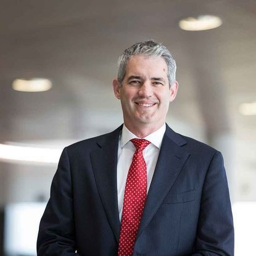
airport considers options to sell stake ... newspaper